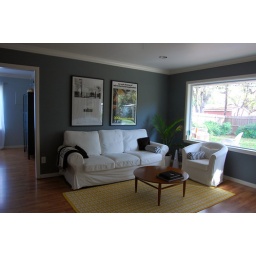
From the hall doorway, couch and chair from IKEA, rug from Pottery Barn, and coffee table was my grandparent's in the 60's.